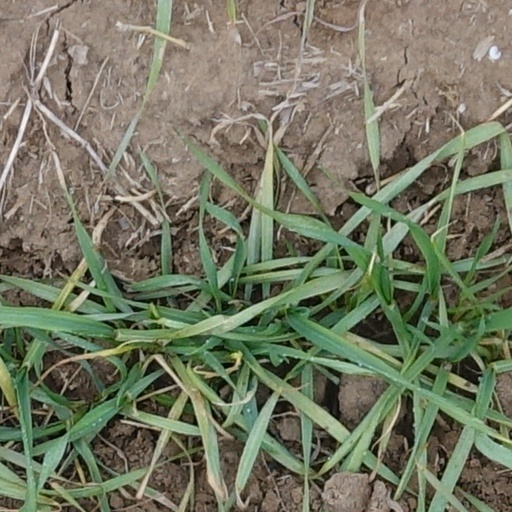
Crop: wheat